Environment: real
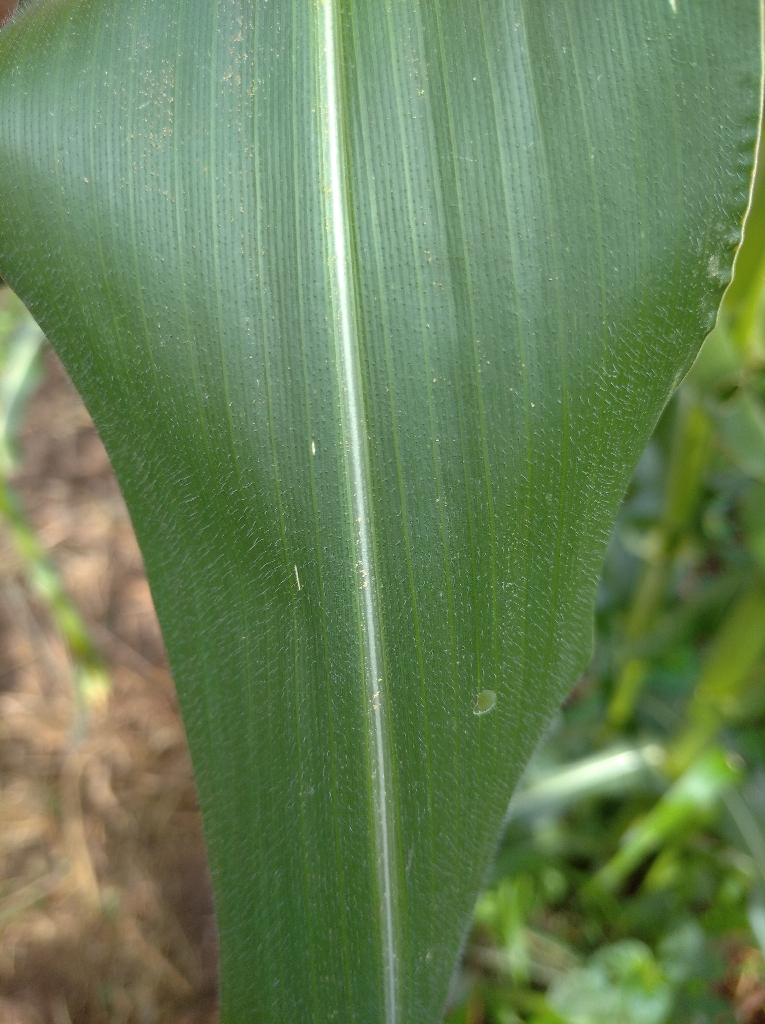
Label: healthy